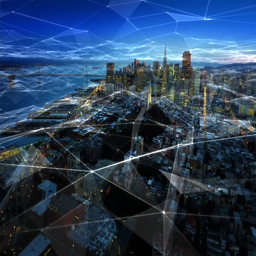
futuristic aerial view of financial district during sunset .